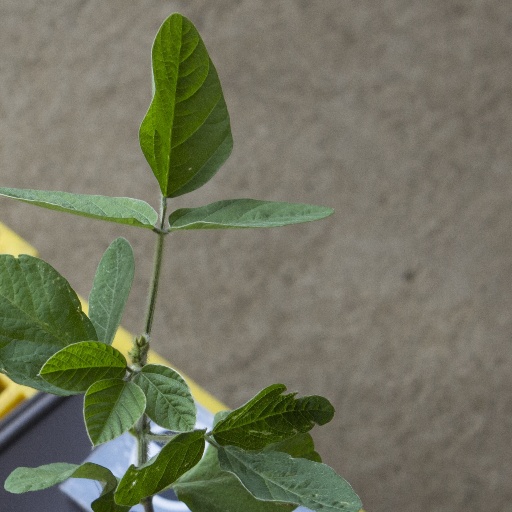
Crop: soybean